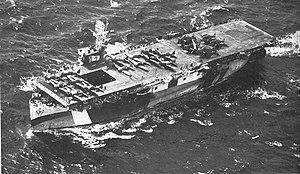
Les porte-avions d'escorte de la marine américaine ont joué un rôle important lors de la Seconde Guerre mondiale en participant à la victoire alliée sur les sous-marins allemands, pendant la Bataille de l'Atlantique et en apportant un appui aérien indispensable lors d' opérations amphibies majeures, tant en Europe que sur le théâtre du Pacifique. Ils ont également joué un rôle moins connu mais tout aussi indispensable en soulageant les porte-avions d'escadre des missions de formation des pilotes, de protection des convois logistiques dans le Pacifique et de transport d'aviation.
Le plan d'invasion de l'île de Guadalcanal prévoyait pour l'essentiel trois groupes navals majeurs. Deux d'entre eux étaient placés sous le commandement suprême du vice-amiral Frank J. Fletcher. Le premier de ces deux groupes navals, la Task Force NEGAT, commandé par le rear admiral Leigh Noyes était destiné à fournir l'appui aérien pour l'attaque. Cette Task Force se divisait en trois groupes aéronavals, organisés chacun autour d'un porte-avion différent.